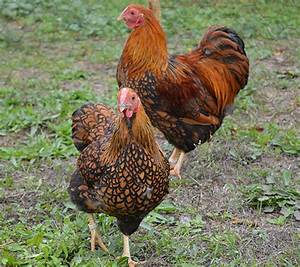
Label: gallina